Super-resolution microscopy

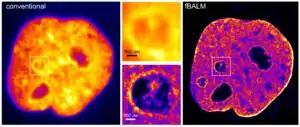
fBALM Super-resolution single molecule localisation microscopy using DNA structure fluctuation assisted binding activated localisation microscopy

Binding-activated localization microscopy (BALM) is a general concept for single-molecule localization microscopy (SMLM): super-resolved imaging of DNA-binding dyes based on modifying the properties of DNA and a dye. By careful adjustment of the chemical environment—leading to local, reversible DNA melting and hybridization control over the fluorescence signal—DNA-binding dye molecules can be introduced. Intercalating and minor-groove binding DNA dyes can be used to register and optically isolate only a few DNA-binding dye signals at a time. DNA structure fluctuation-assisted BALM (fBALM) has been used to nanoscale differences in nuclear architecture, with an anticipated structural resolution of approximately 50 nm. Imaging chromatin nanostructure with binding-activated localization microscopy based on DNA structure fluctuations. Recently, the significant enhancement of fluorescence quantum yield of NIAD-4 upon binding to an amyloid was exploited for BALM imaging of amyloid fibrils and oligomers.